Technology during World War I

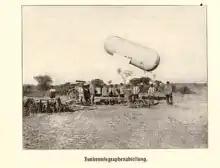
Mobile radio station in German South West Africa, using a hydrogen balloon to lift the antenna

The introduction of radio telegraphy was a significant step in communication during World War I. The stations utilized at that time were spark-gap transmitters. As an example, the information of the start of World War I was transmitted to German South West Africa on 2 August 1914 via radio telegraphy from the Nauen transmitter station via a relay station in Kamina and Lomé in Togo to the radio station in Windhoek.